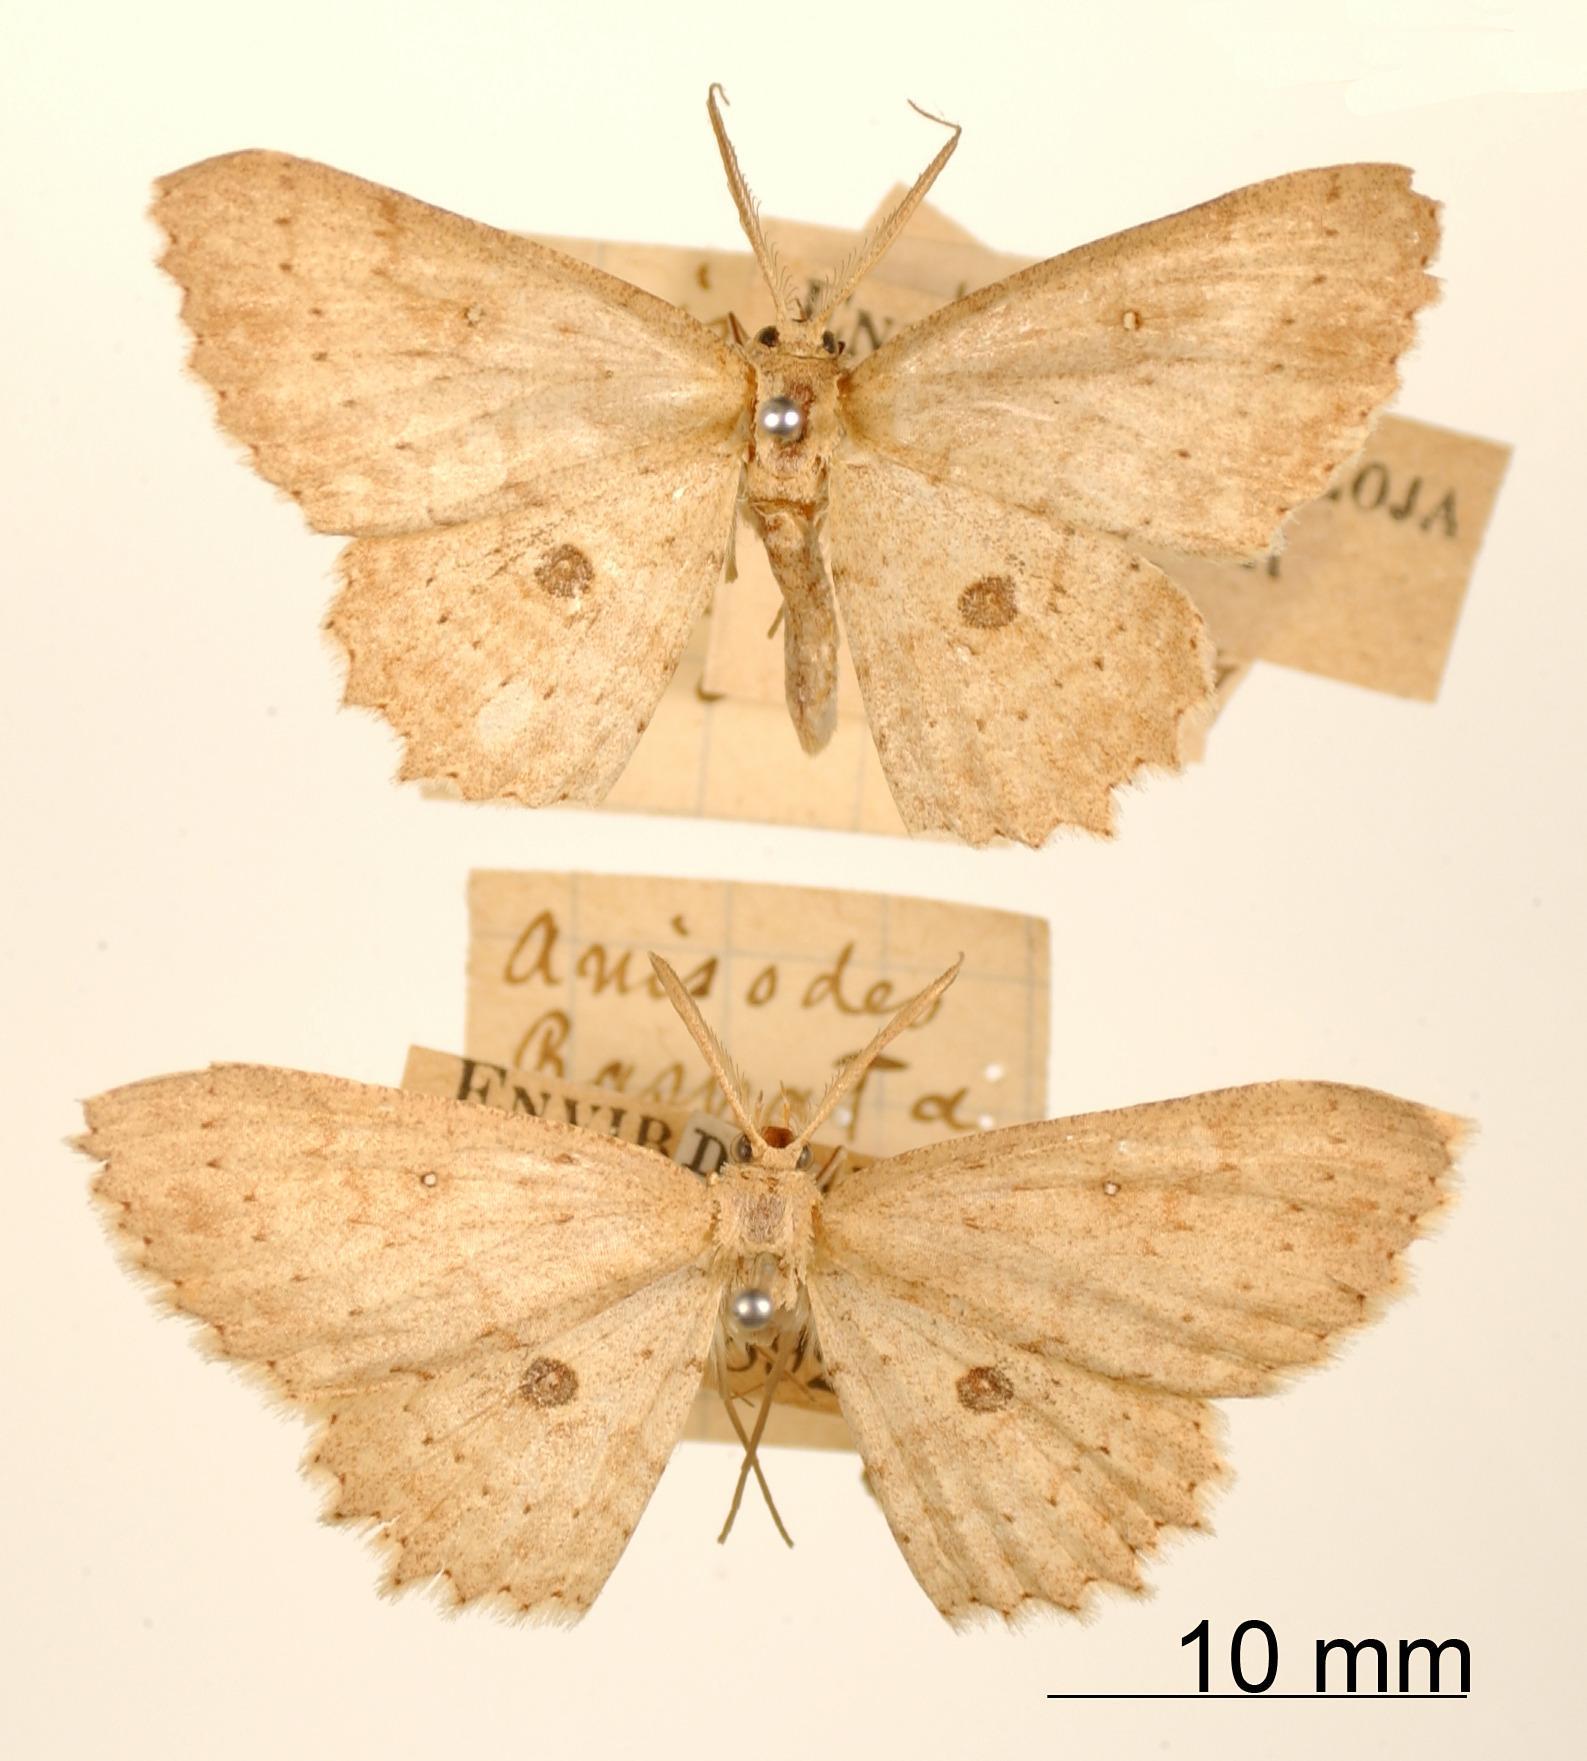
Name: Anisodes raspata
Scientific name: Anisodes raspata Dognin, 1900
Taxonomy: Animalia, Arthropoda, Insecta, Lepidoptera, Geometridae, Sterrhinae
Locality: Environs de Loja, Loja, Ecuador
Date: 1892